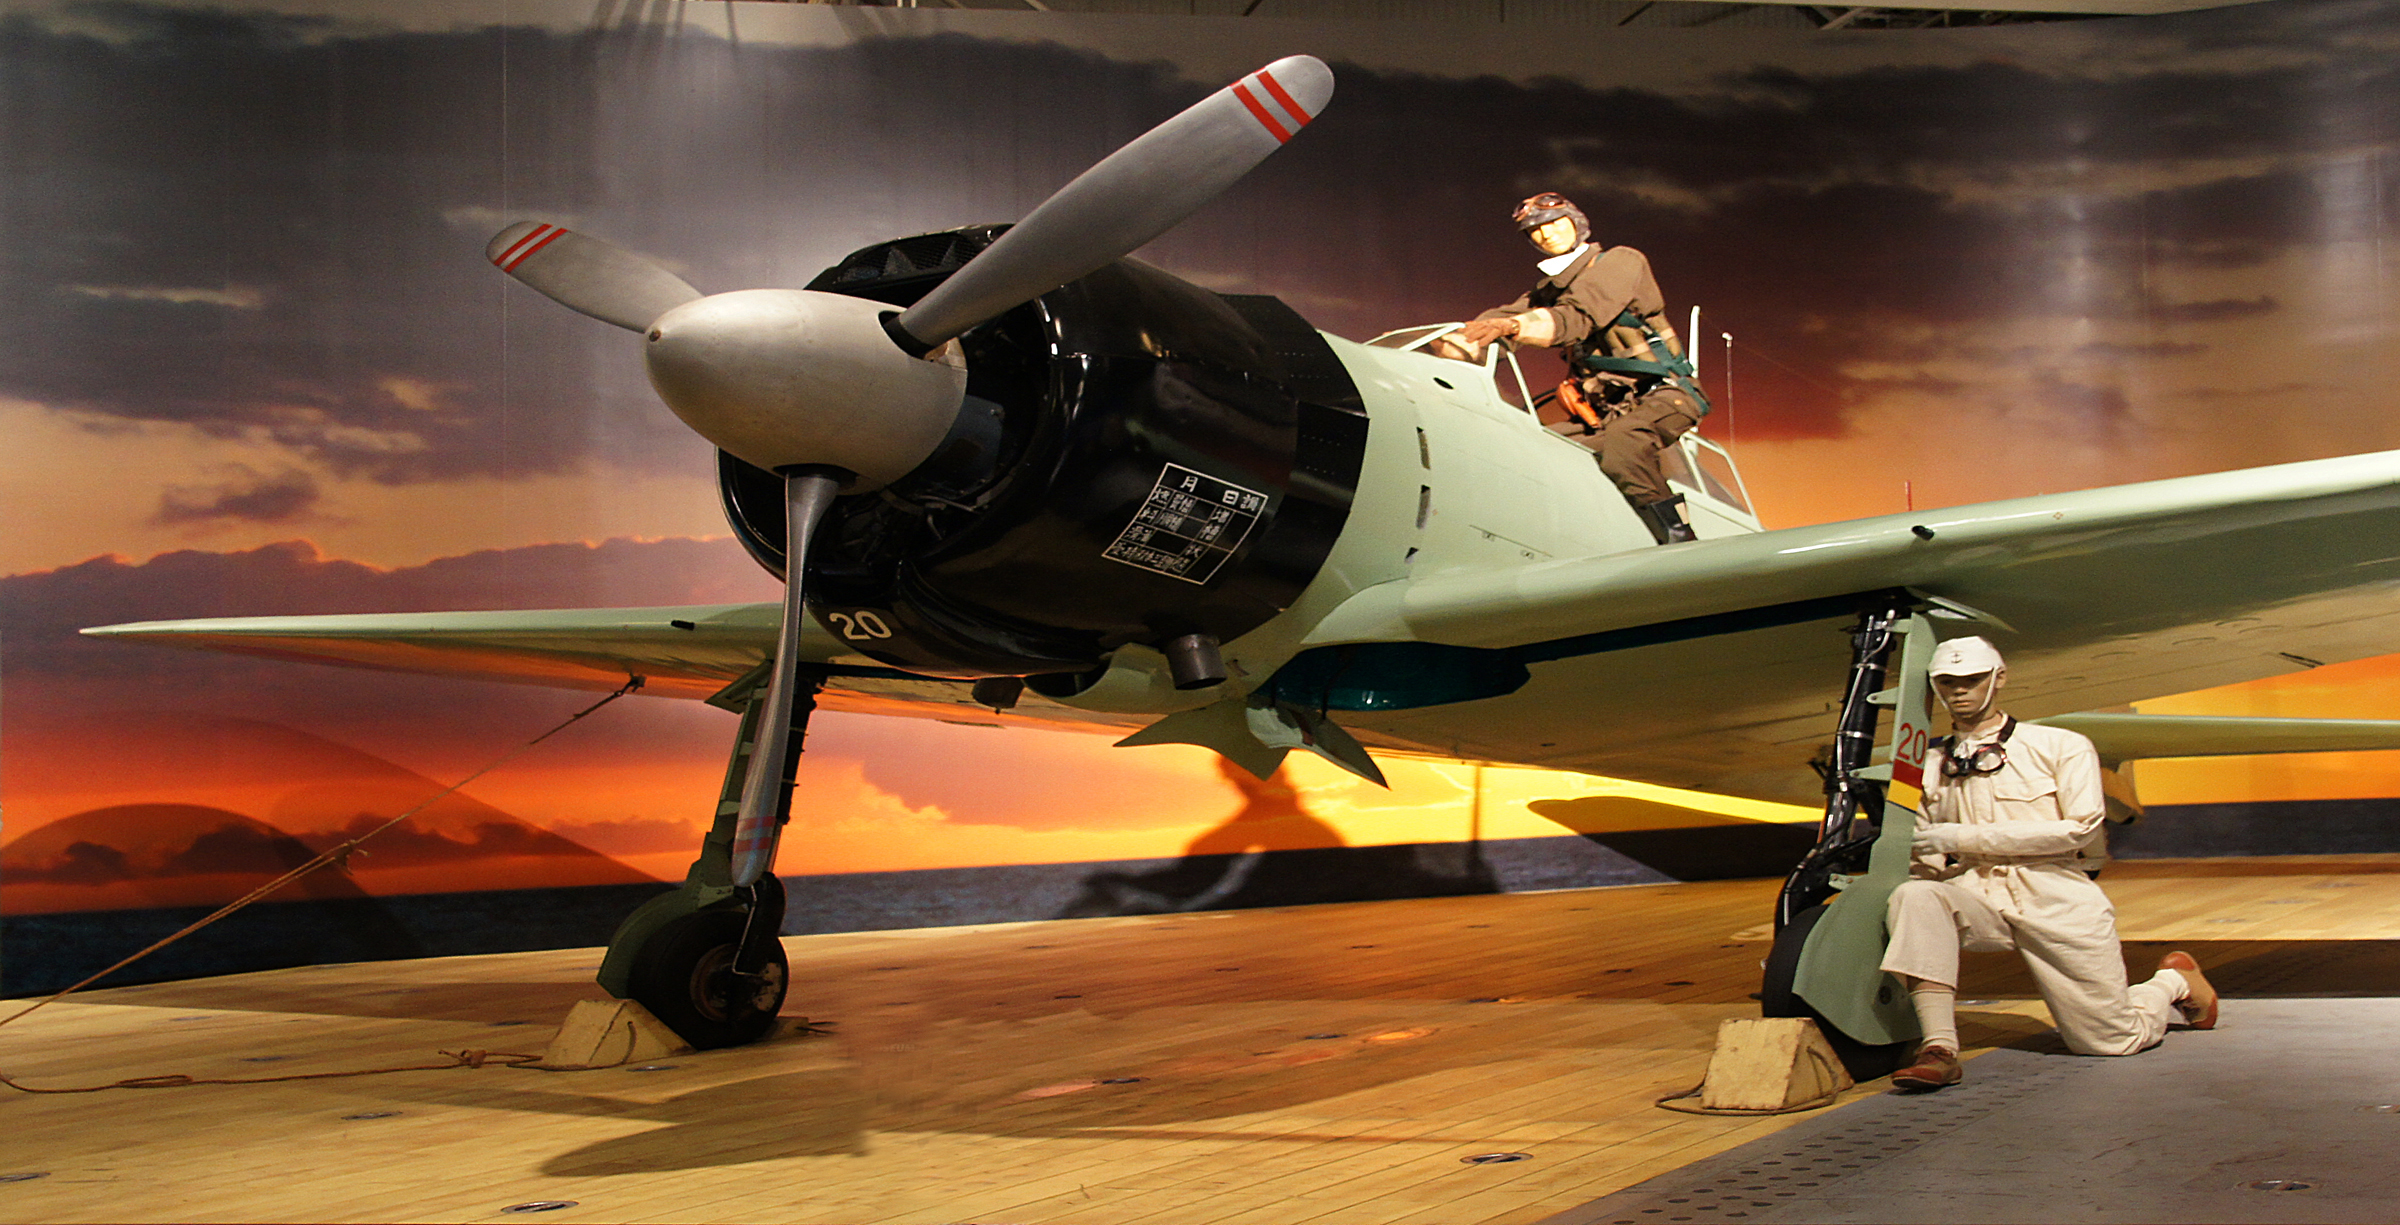
airplane, aircraft, vehicle, aviation, flight, zero, ww2, propeller, ww2aircraft, sonydslra580, pacificavationmuseum, japaneseaircraft, tamron18270mmpzd, aircraftdisplays, fighteraircraftww2, carrierbasedaircraft, screenshot, air force, fighter aircraft, military aircraft, atmosphere of earth, aircraft engine, propeller driven aircraft, focke wulf fw 190